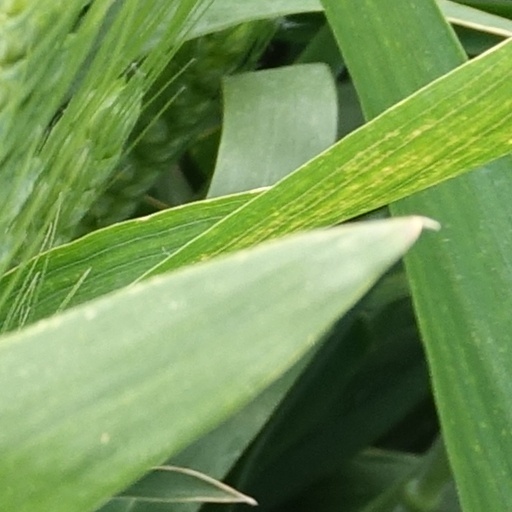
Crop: wheat